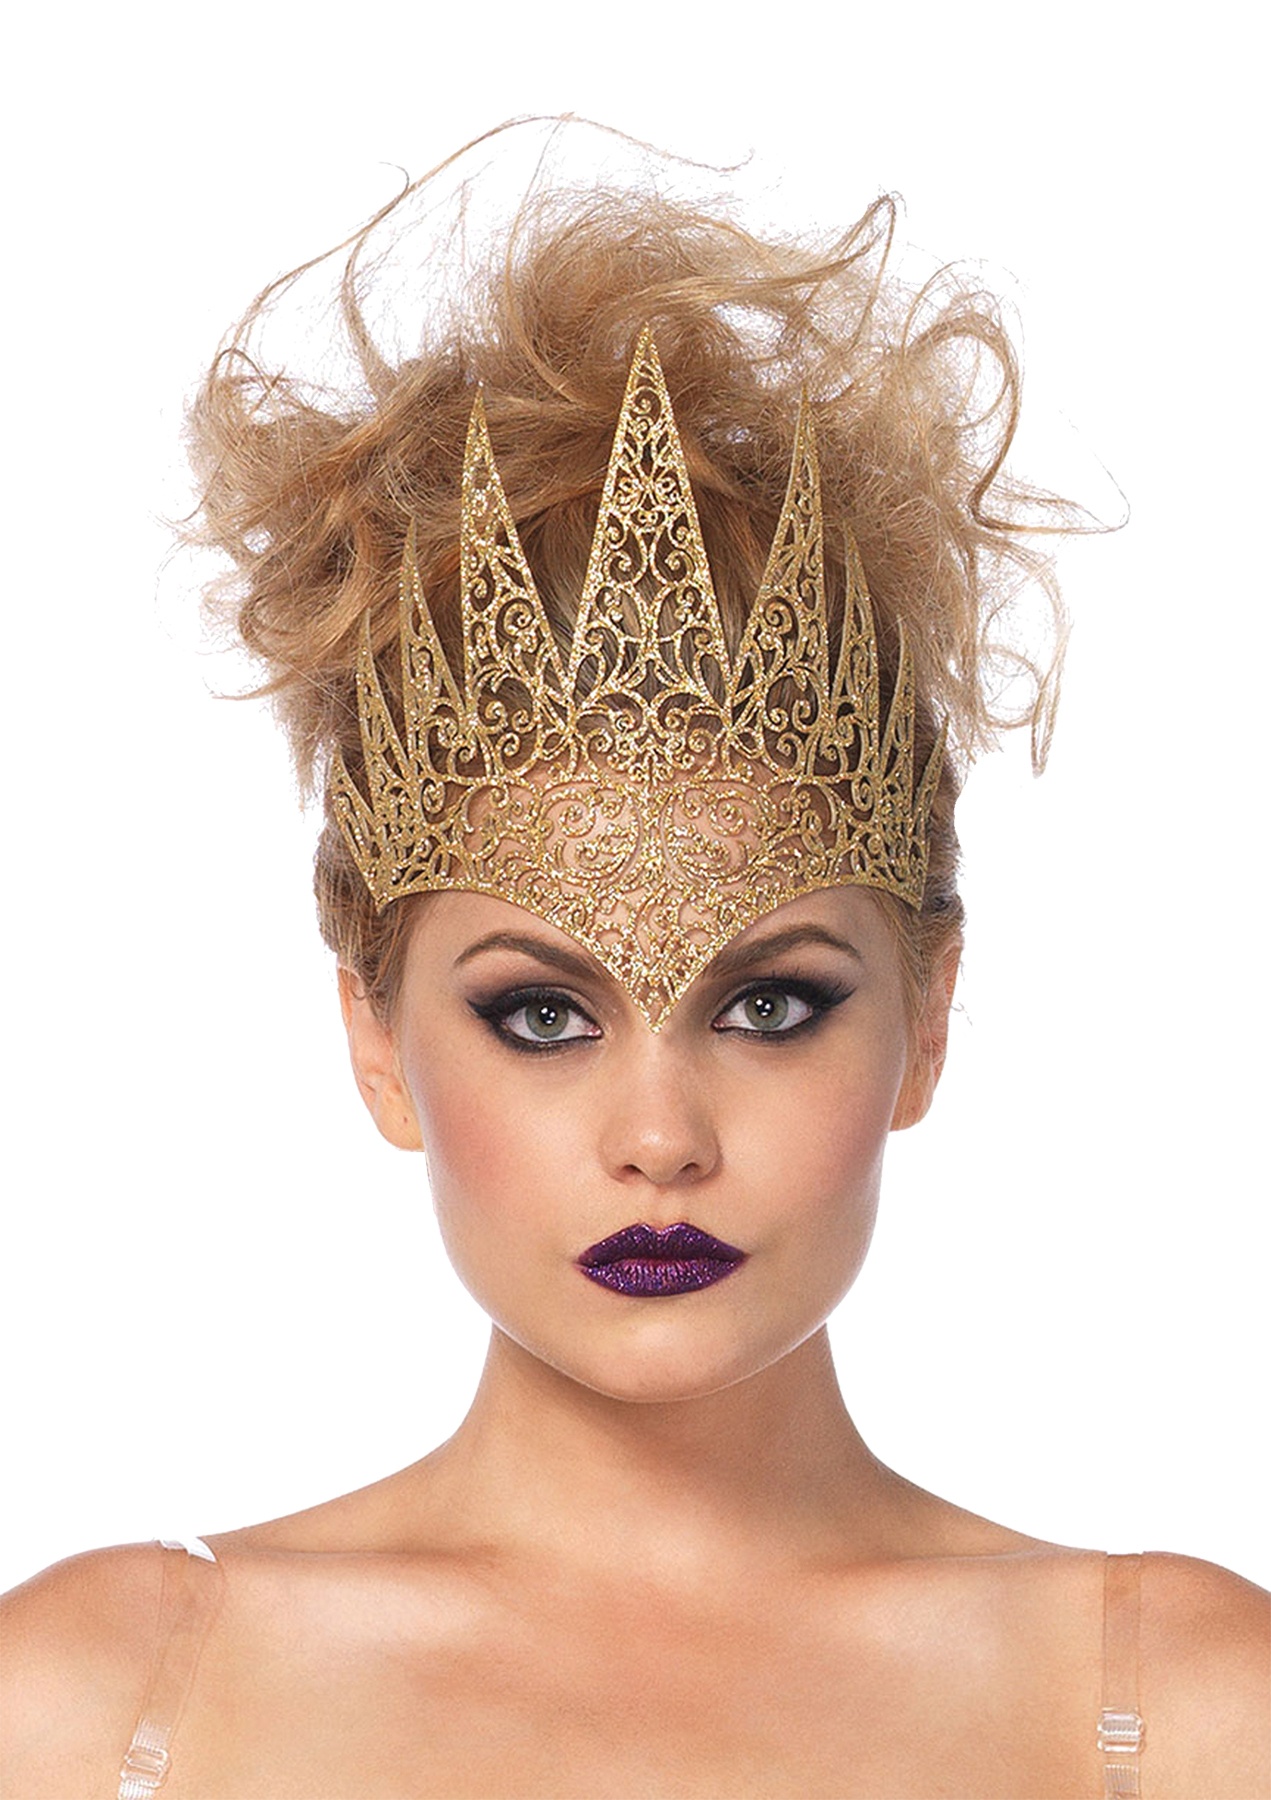
Glitter Die Cut Royal Crown
Die cut metal crowns with high top design. One size fits most adult. Available in colors Black and Gold.
Brand: Leg Avenue
Category: Apparel & Accessories > Clothing Accessories > Hair Accessories > Tiaras